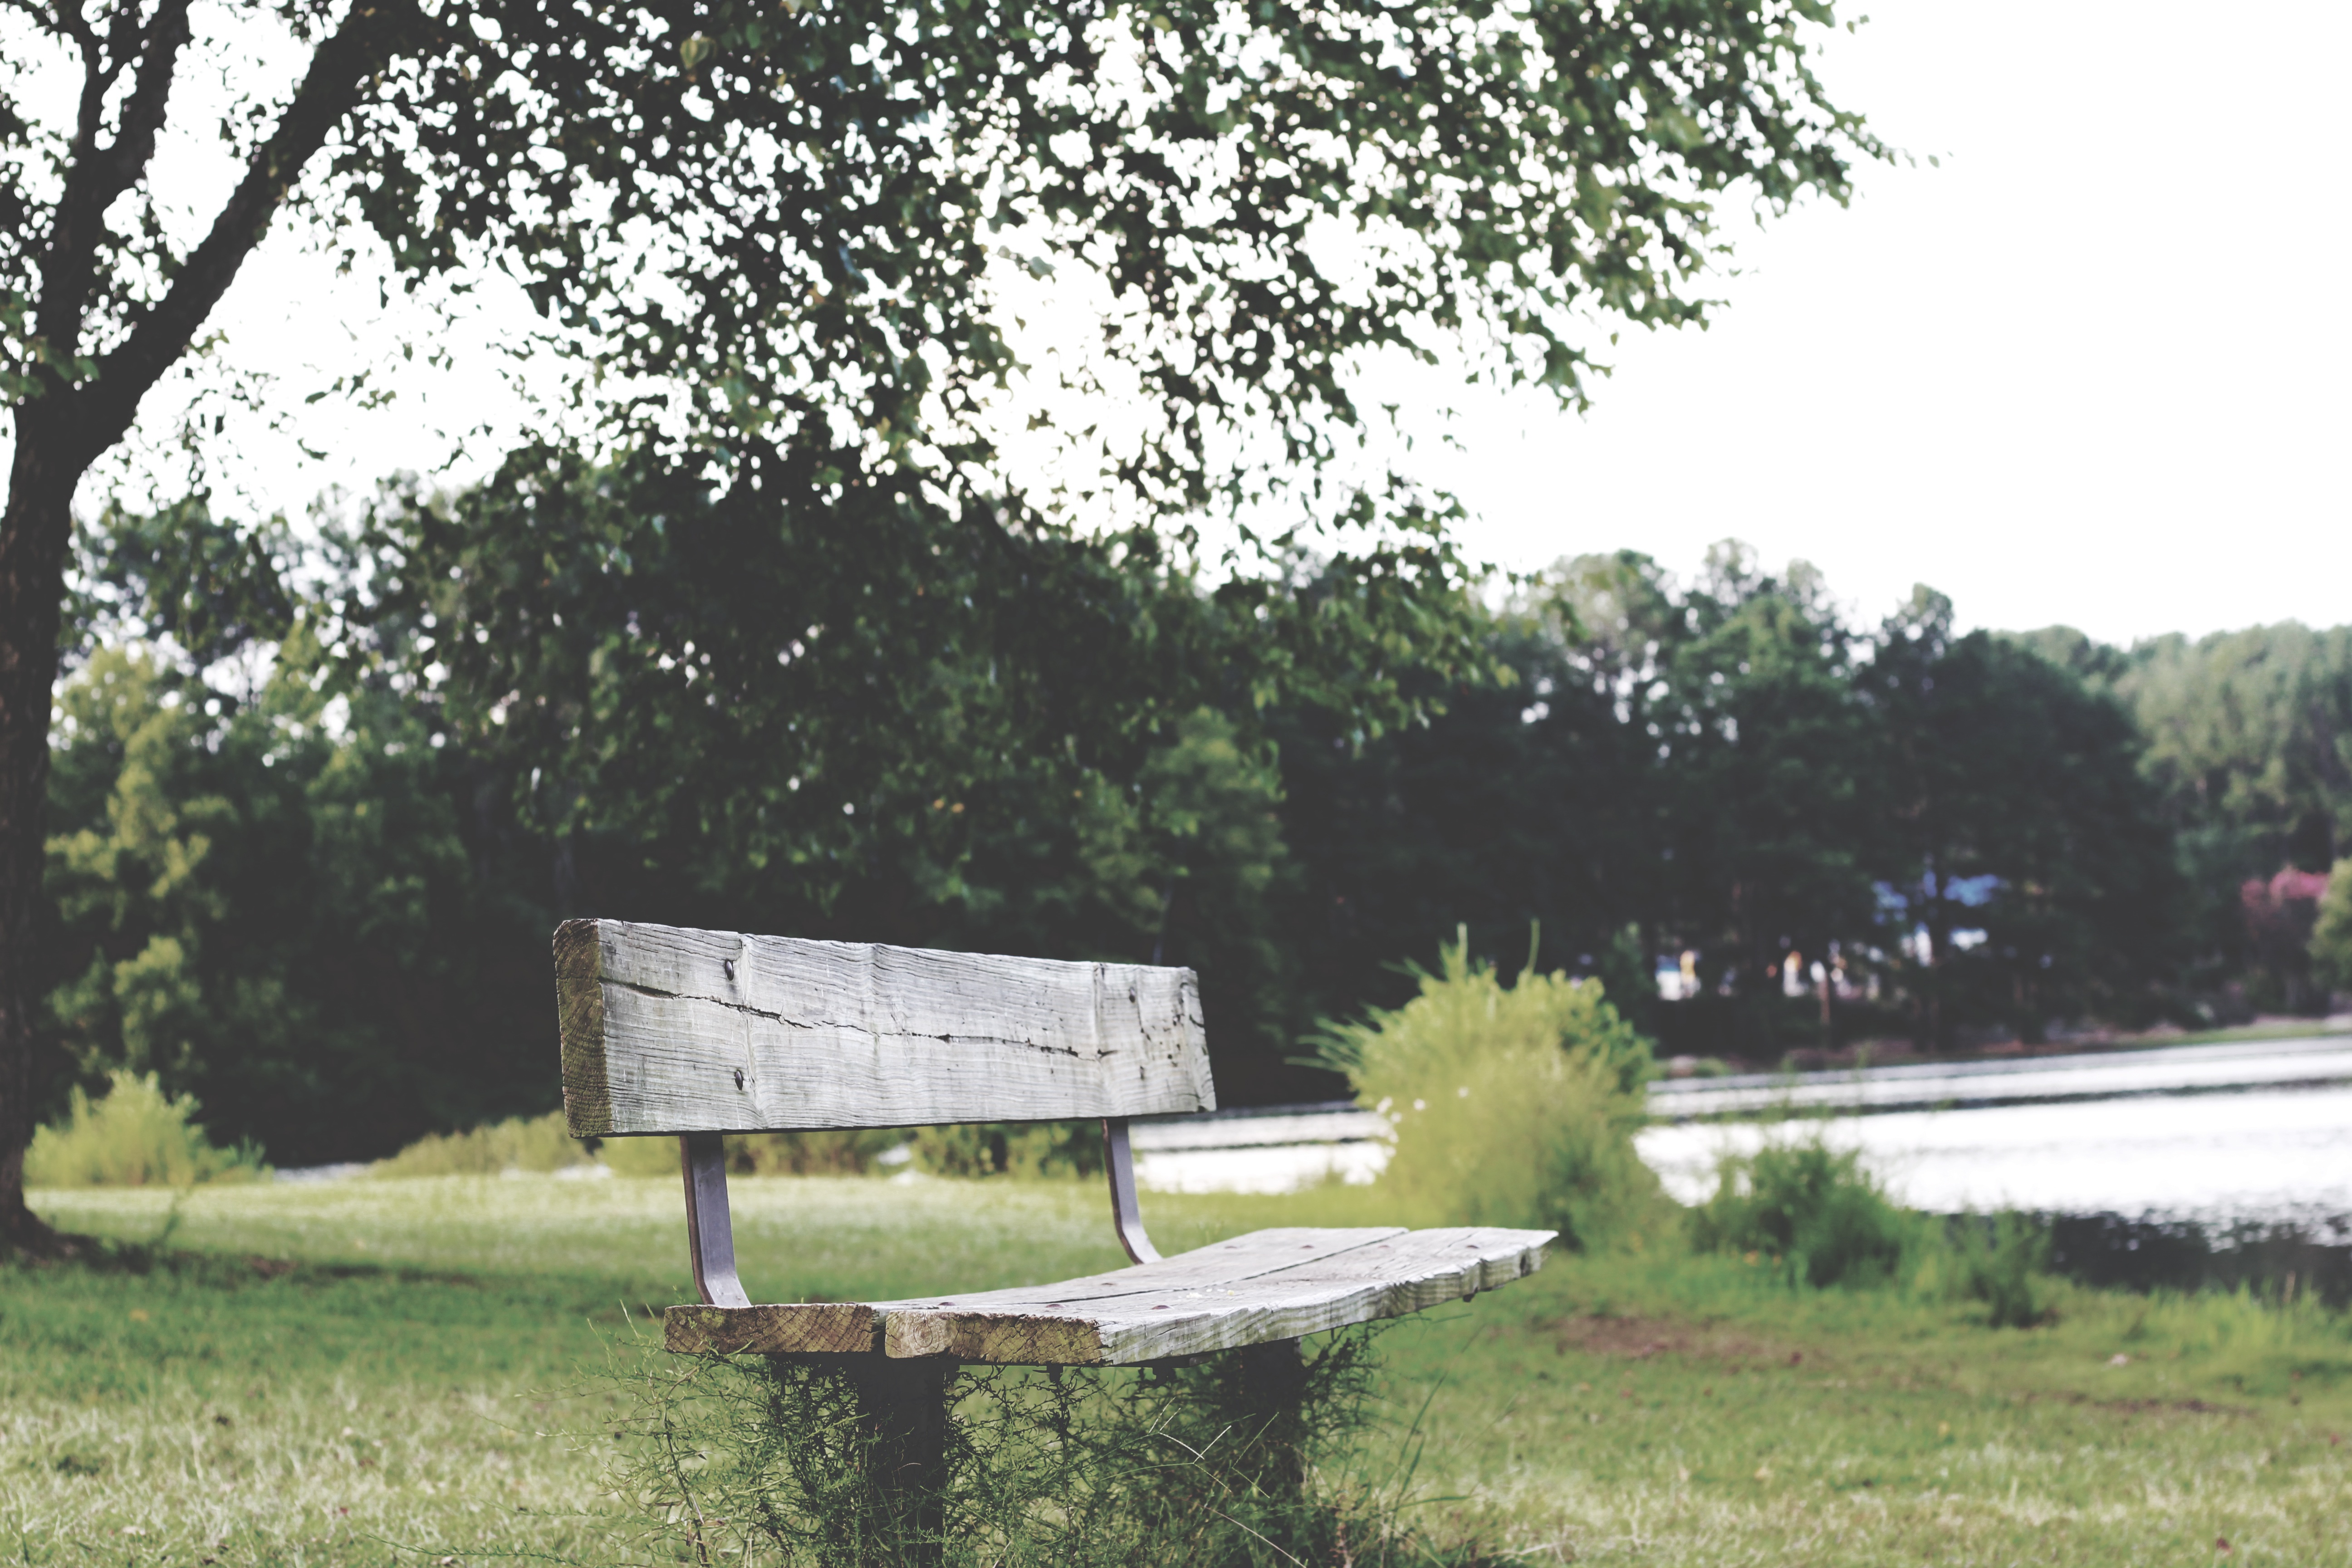
tree, lawn, home, cottage